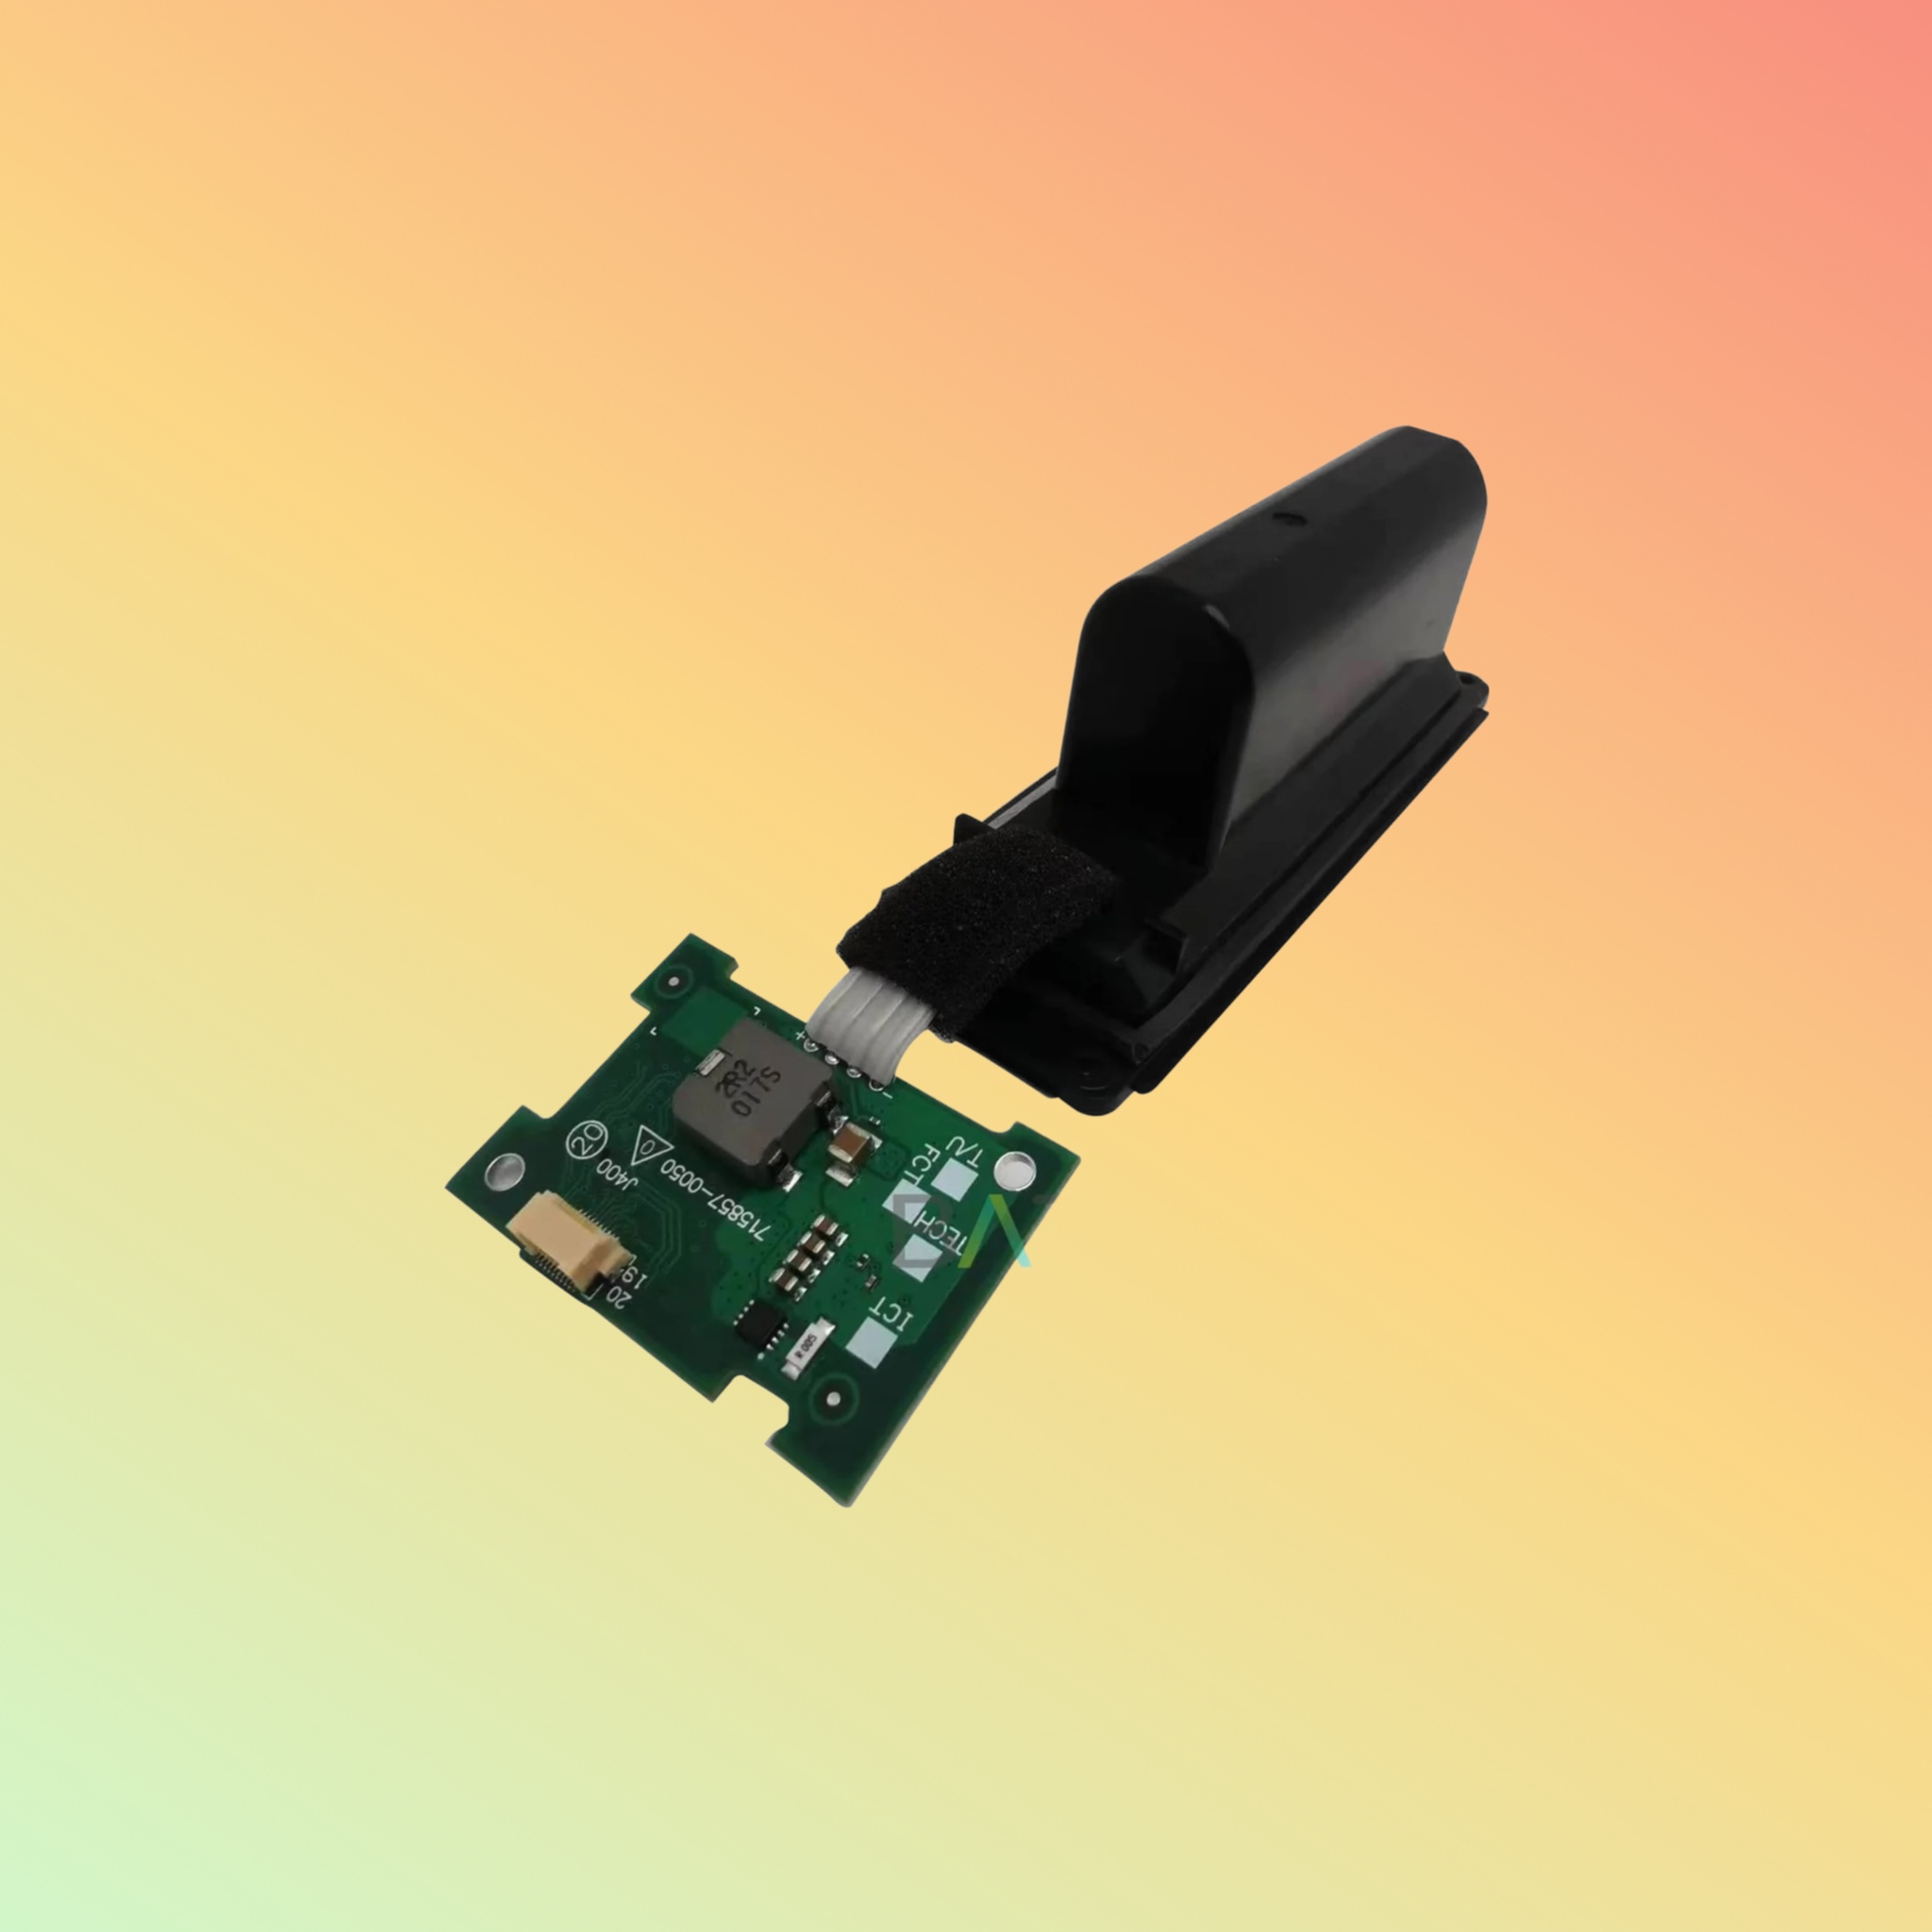
BATTEREA 7.4V 3400mAh replacement battery for BOSE Soundlink Mini 2 replaces 088789 li-ion with PCM
Revive your BOSE SoundLink Mini 2 with Batterea's powerful 3400mAh replacement battery. Featuring advanced PCM technology for safety, enjoy longer music sessions. Order now! Overview: Enhance your listening experience with the Batterea 7.4V 3400mAh Replacement Battery for the BOSE SoundLink Mini 2. Designed to replace the original battery model 088789, this high-capacity lithium-ion battery ensures extended playtime and reliable performance, thanks to its integrated PCM (Protection Circuit Module). Product Description: The Batterea Replacement Battery for BOSE SoundLink Mini 2 offers superior capacity and longer battery life, allowing you to enjoy your music without frequent recharges. With a capacity of 3400mAh and voltage of 7.4V, it perfectly matches the power requirements of your speaker, while the included PCM provides enhanced safety features to prevent overcharging, over-discharging, and short-circuiting. Key Features: High Capacity: 3400mAh allows for prolonged usage, significantly extending the playtime of your speaker. Voltage Compatibility: 7.4V to efficiently power your BOSE SoundLink Mini 2 without compromising battery lifespan. Safety Enhancements: Integrated PCM technology guards against common battery issues, ensuring safe and stable operation. Direct Replacement: Crafted to fit as a replacement for the BOSE 088789 battery, ensuring seamless compatibility. Quality Cells: Built with high-grade lithium-ion cells for enhanced performance and durability. Product Quality and Performance: Built using premium lithium-ion cells, the Batterea Replacement Battery ensures high efficiency and durability. The PCM technology enhances safety by maintaining the battery's integrity and performance under various operating conditions. Specifications: Battery Type: Lithium-Ion Capacity: 3400mAh Voltage: 7.4V Compatibility: Specifically designed for the BOSE SoundLink Mini 2, replacing battery model 088789. Purpose of Use: This replacement battery is ideal for BOSE SoundLink Mini 2 users who experience diminished battery life and performance, providing a high-quality, long-lasting solution for music enthusiasts and professionals alike. How to Use: Installation: We recommend professional installation to ensure the battery is correctly fitted and functioning. If you choose to install it yourself, refer to device manuals for guidance to avoid damaging the speaker. Charging: For best results, charge the battery fully before first use. Supported Devices: Tailored for the BOSE SoundLink Mini 2 speaker, ensuring perfect compatibility and optimal performance. Benefits & Compatibility: Extended Music Play: Increases playtime significantly, allowing you to enjoy longer uninterrupted audio experiences. Reliability: The integrated PCM ensures the battery operates safely under all typical usage conditions. Cost-Effective: Offers a practical alternative to purchasing a new speaker, extending the life of your current device. Warranty and FAQs: Includes a 1-year warranty covering manufacturing defects. For additional information on care and troubleshooting, please check our FAQ section or contact customer support. Packaging/Weight/Dimension: Packaging: Securely packed to prevent damage during transit. Weight: Approximately 200 grams. Dimensions: Precisely designed to fit the BOSE SoundLink Mini 2 battery compartment. Shop Today & Receive Your Delivery: Order the Batterea Replacement Battery today to ensure your BOSE SoundLink Mini 2 continues to deliver the high-quality sound you love. Fast shipping options available. Best Price Guarantee: We offer the Batterea Replacement Battery at competitive prices to ensure you receive excellent value without compromising quality. After Sales Support: Our dedicated support team is available to help with any installation or performance questions you have, ensuring a smooth experience with your new battery. Request for Customer Reviews and Testimonials: We encourage our customers to share their experiences with the Batterea Replacement Battery to help others make informed decisions. Stock Availability: Contact our sales team for current stock information and to discuss bulk purchase options. Get in Touch: For more information about the Batterea 7.4V 3400mAh Replacement Battery for BOSE SoundLink Mini 2 , or any other inquiries, please don't hesitate to contact our customer service team. We are here to provide solutions and support for all your audio device needs. Disclaimer: All information regarding the Batterea 7.4V 3400mAh Replacement Battery for BOSE SoundLink Mini 2 on our website is for general informational purposes only and is subject to change without notice. Please verify all details with our sales team before making a purchase to ensure compatibility and satisfaction
Brand: NEO Digital
Category: Electronics > Electronics Accessories > Power > Batteries > MP3 Player Batteries